The New Worst Witch

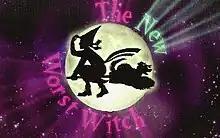

The New Worst Witch is a television series based on Jill Murphy's "The Worst Witch" books about a group of young witches at a Witch Academy. It ran for two series from 2005 to 2007. The series is a spin-off from "The Worst Witch" TV series that ran from 1998 to 2001 and follows the show's first spin-off Weirdsister College.